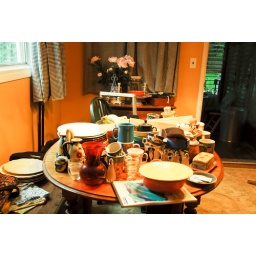
My dining room table now contains everything that was in the cabinet in the kitchen that Wayne ripped out.